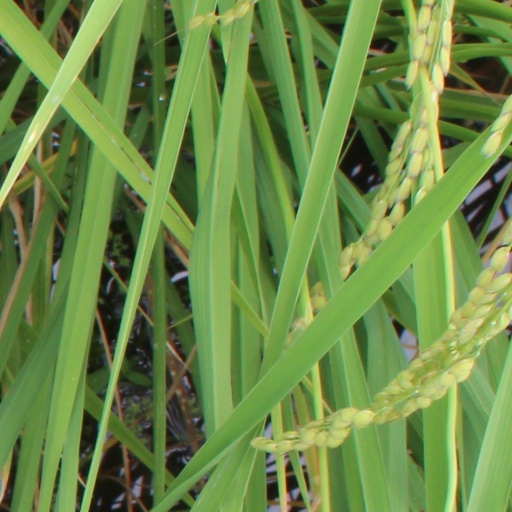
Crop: rice